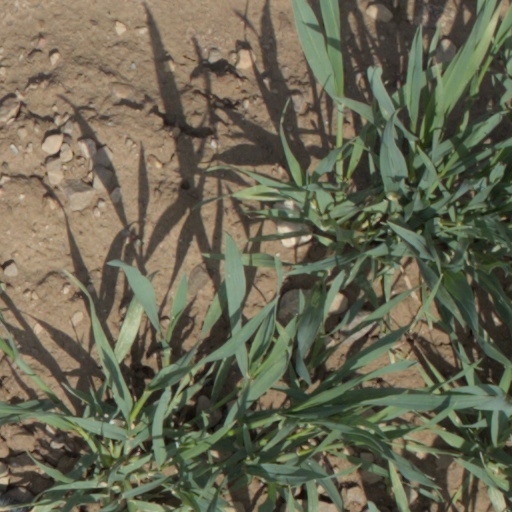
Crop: wheat